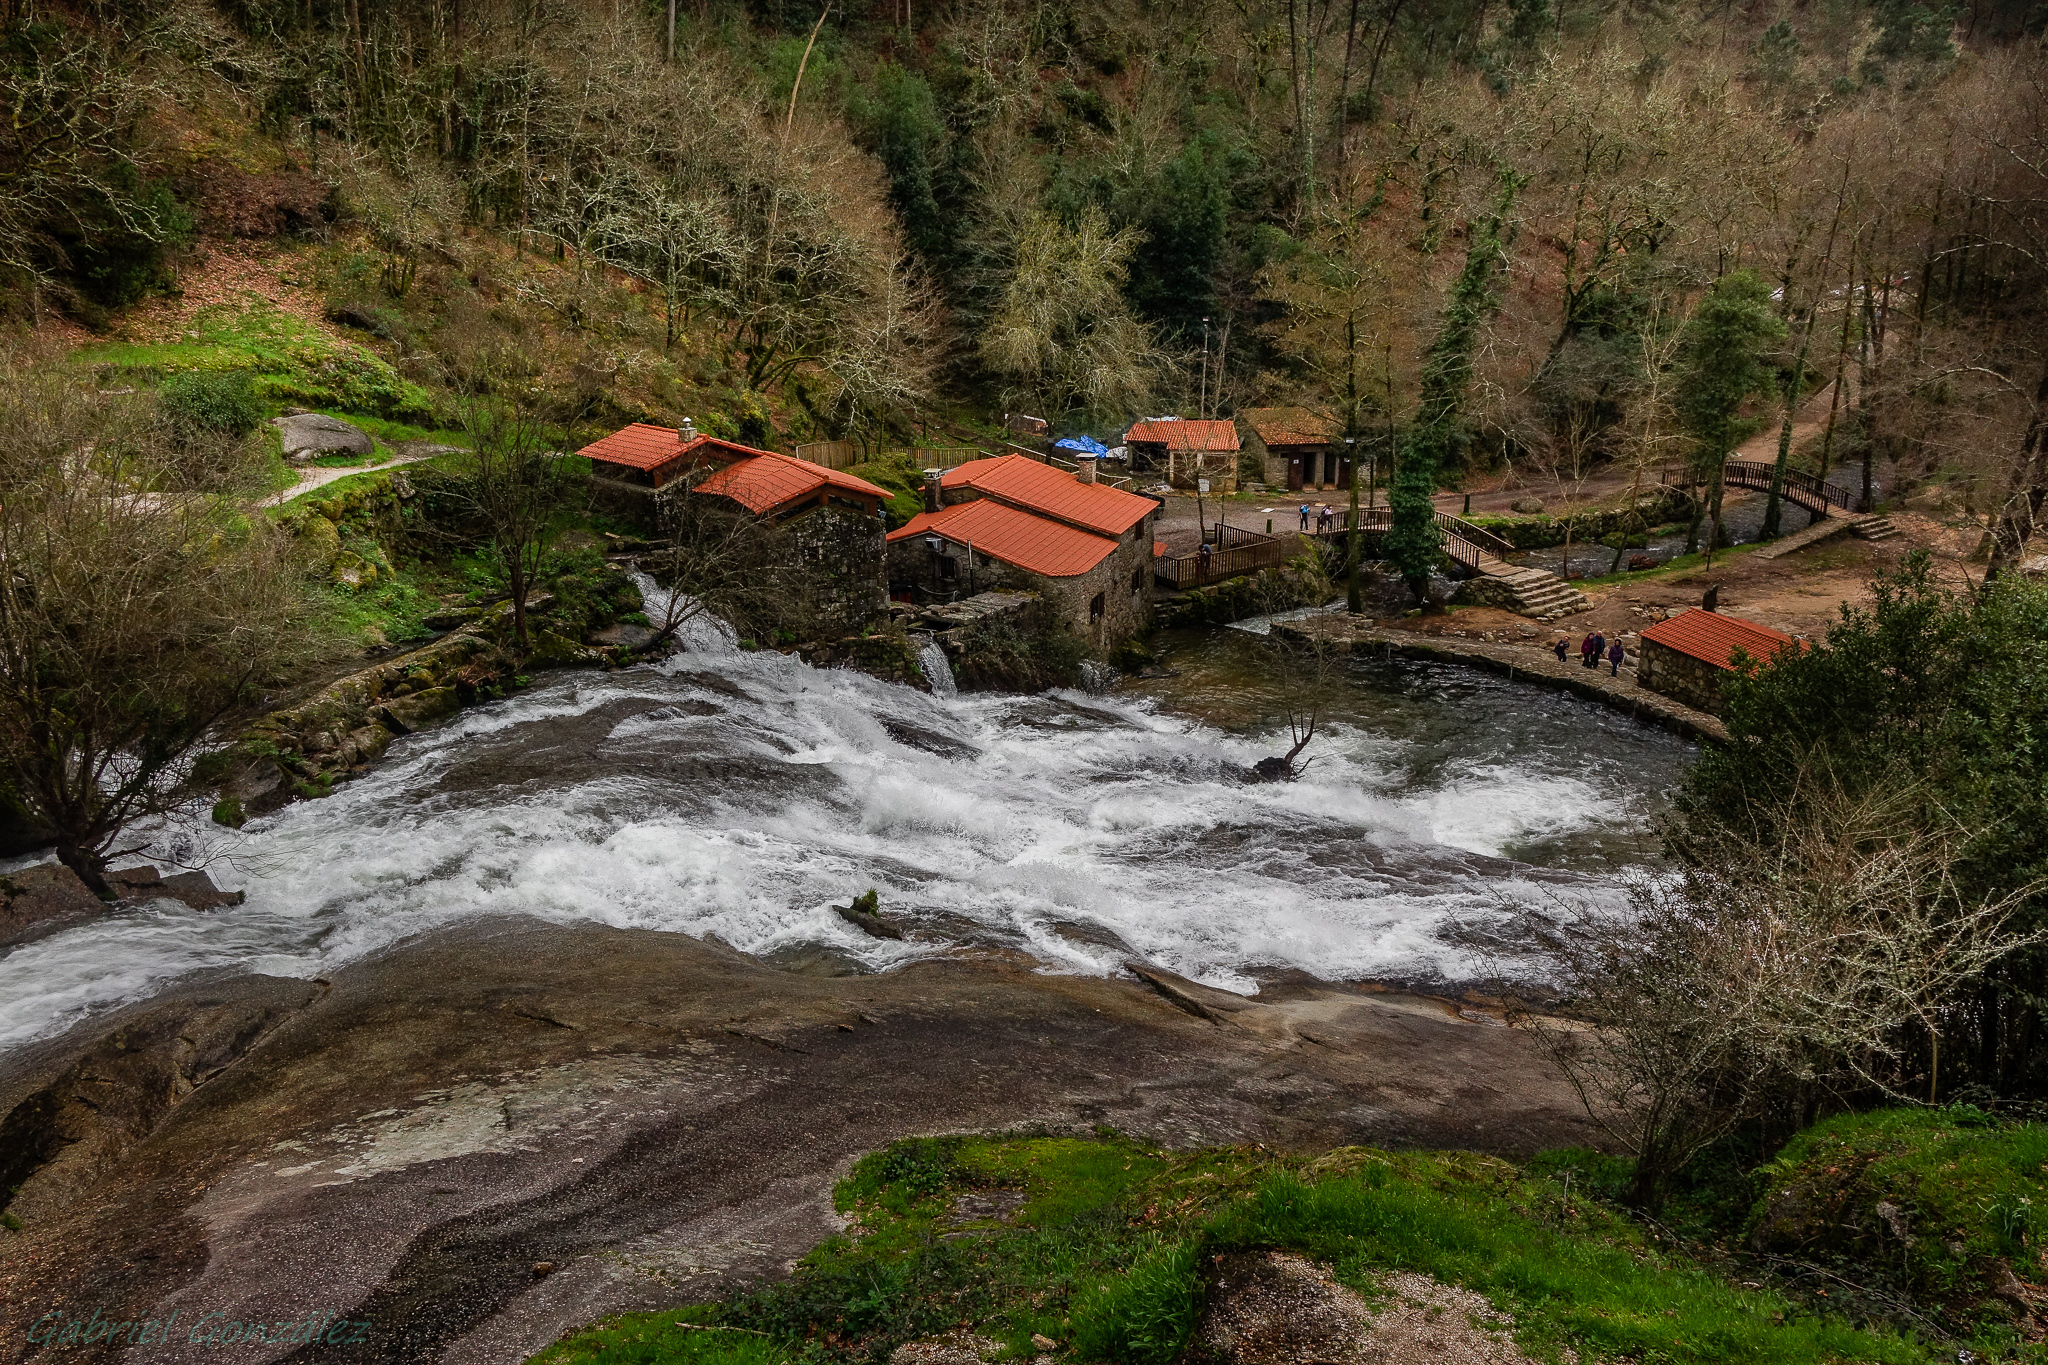
landscape, waterfall, wilderness, trail, river, explore, stream, explorer, rapid, waterway, spain, espaa, galicia, pontevedra, paisajes, water feature, watercourse, ggl1, gaby1, xovesphoto, sonyrx10, rx10, gphoto, gabrielcorua, xelodegalicia, barro, caldasdereis, robarosa, geological phenomenon